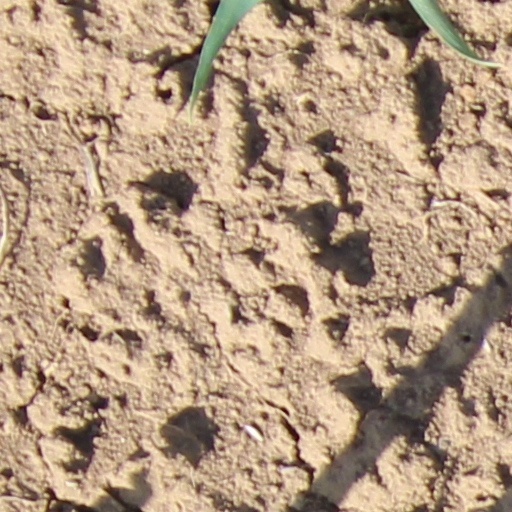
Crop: wheat